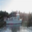
Label: ship